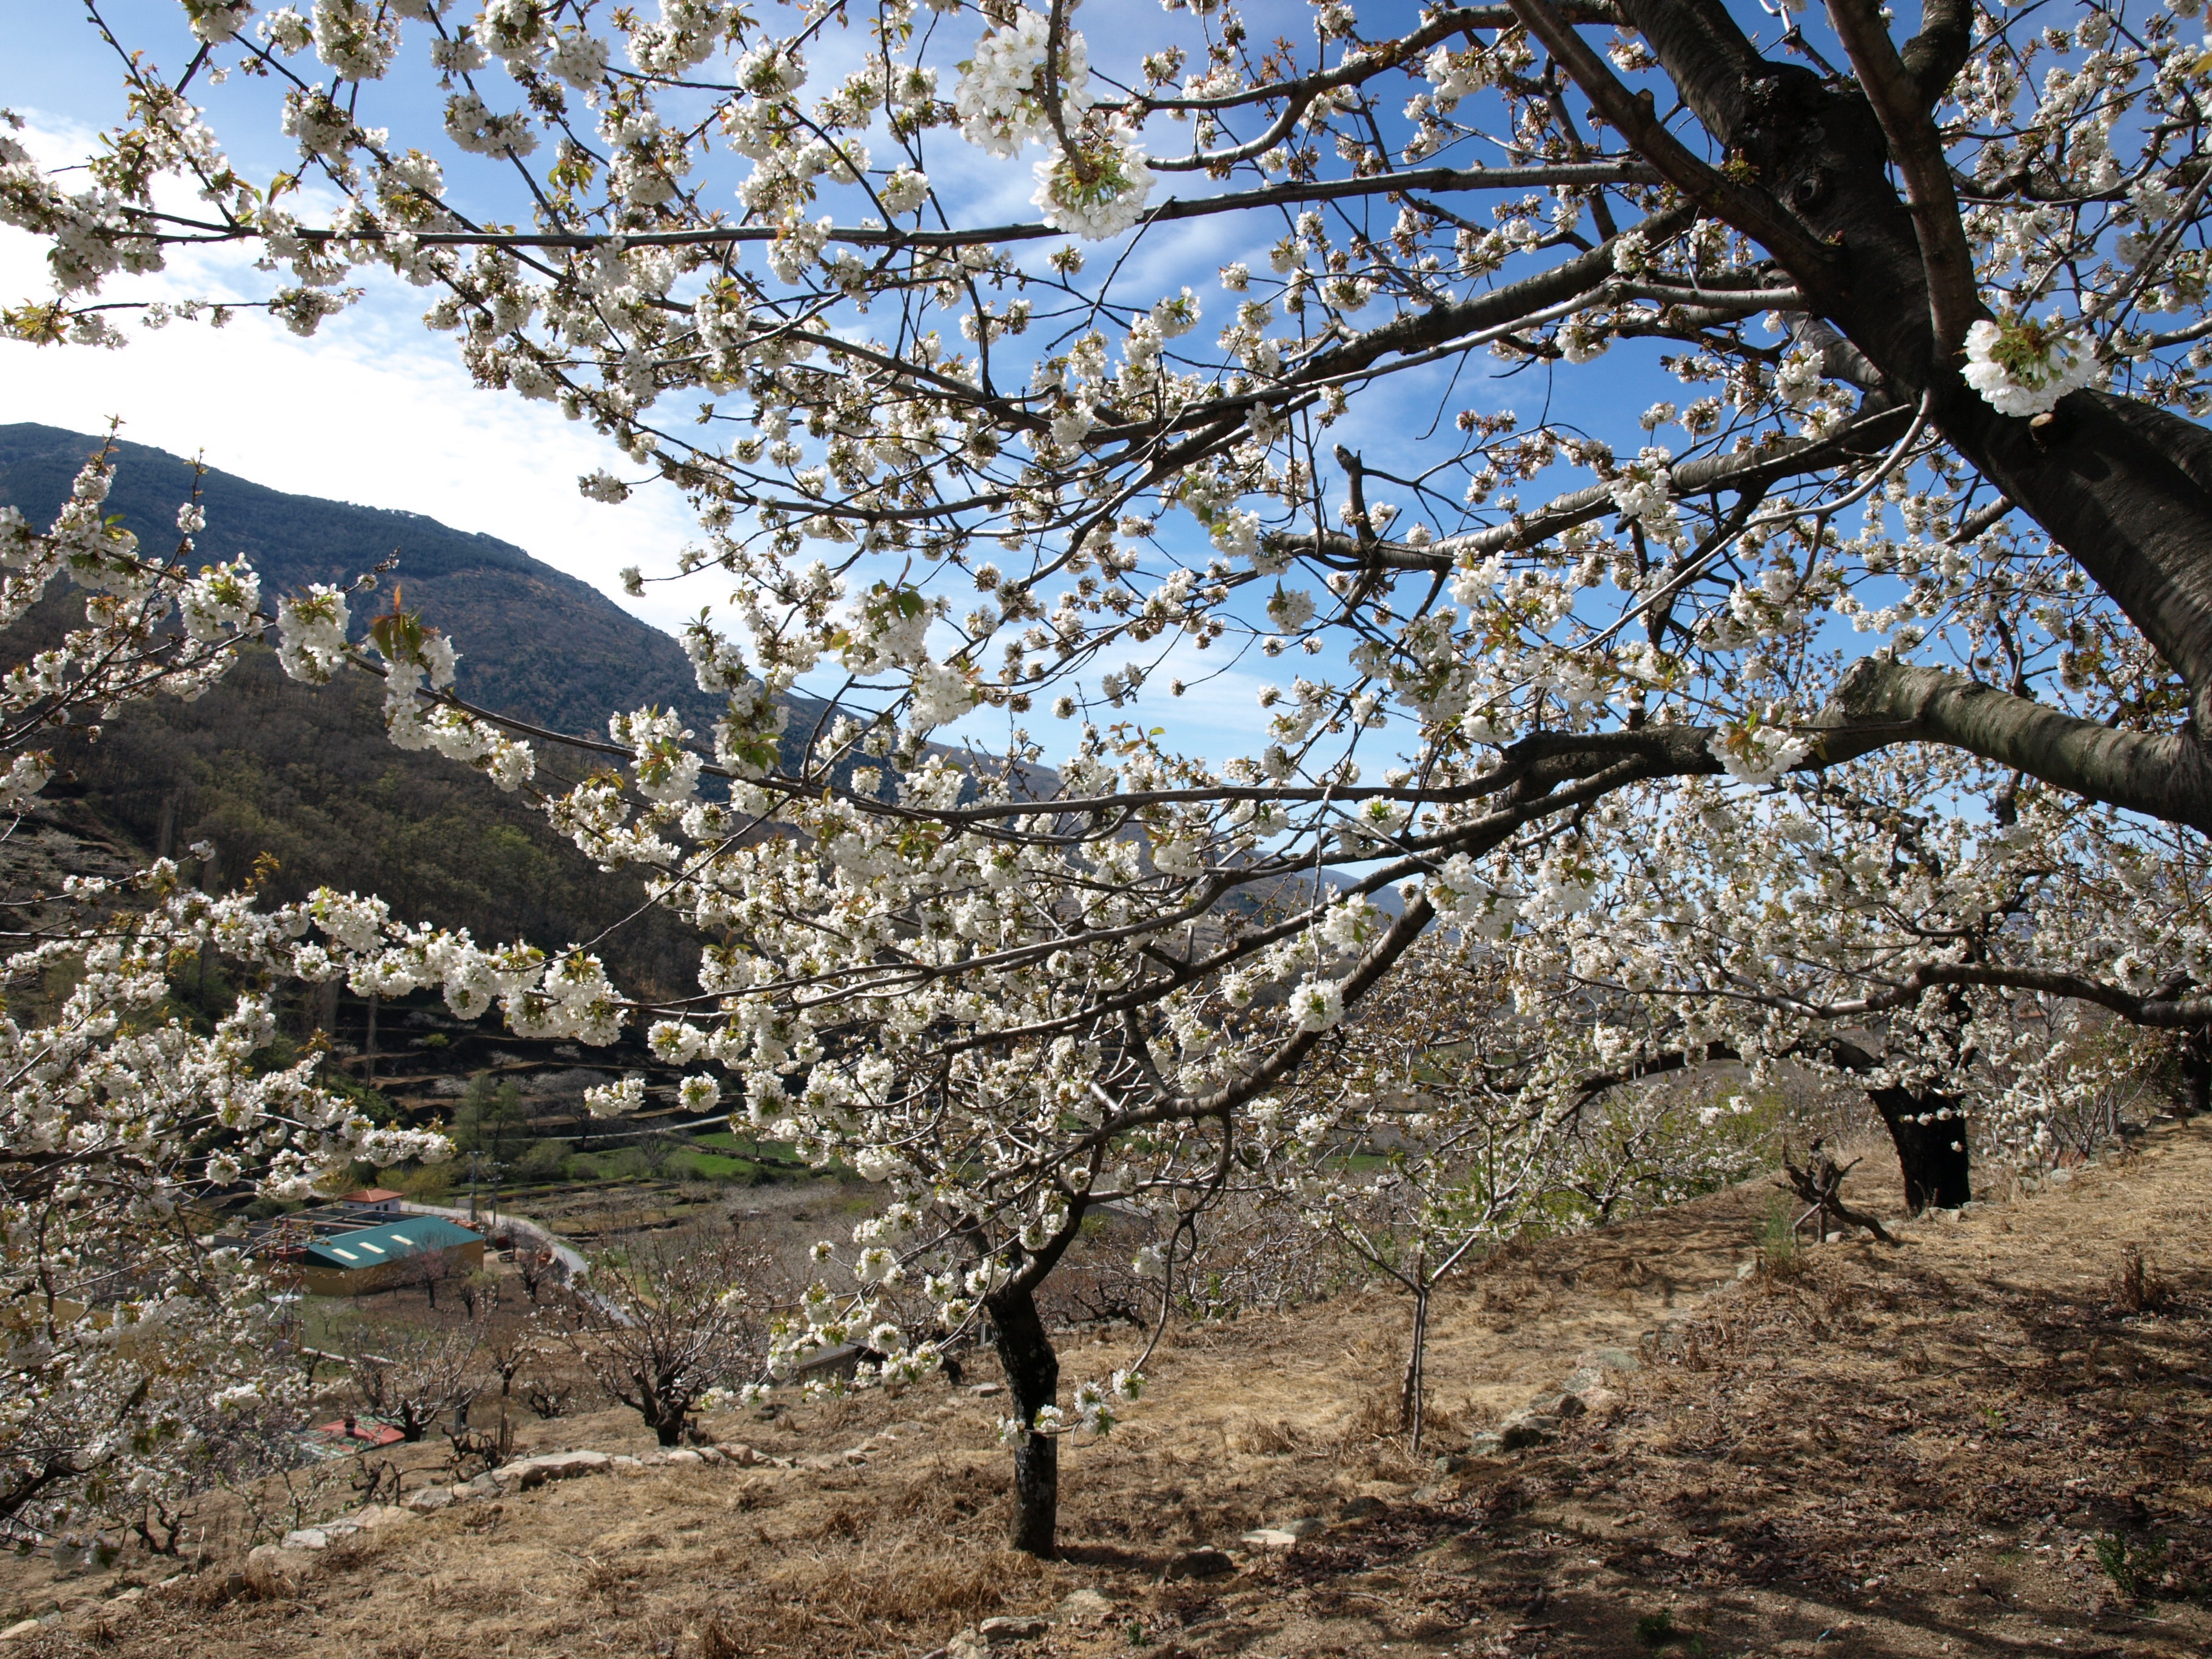
landscape, tree, branch, blossom, mountain, plant, sky, white, flower, food, spring, produce, blue, cherry blossom, cherry trees